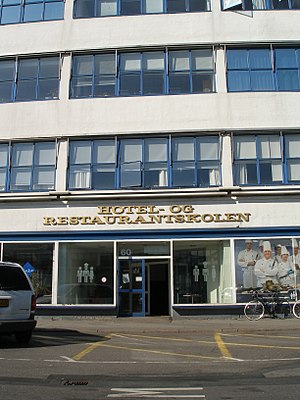
Hotel- og Restaurantskolen / Historie
Hotel- og Restaurantskolen i Kødbyen fra 1980 til 2010.
Hotel- og Restaurantskolen er en dansk erhvervsskole beliggende i Valby. Skolen tilbyder uddannelser og kurser indenfor hotel, restaurant og turistbranchen, og har årligt 6.000 studerende. Den blev grundlagt i 1922 under navnet Restaurantindustriens Lærlingeskole, og er Nordeuropas største brancheskole inden for hotel, restaurant og turisme.